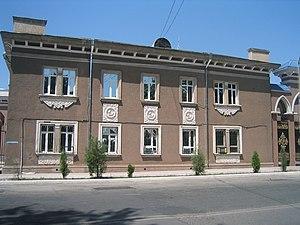
Tursunzoda est une ville de l'ouest du Tadjikistan, un État d'Asie centrale.